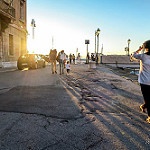
Scene: Outdoor